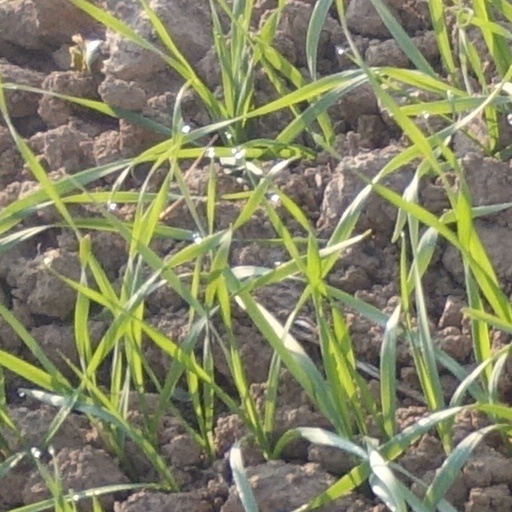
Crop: wheat